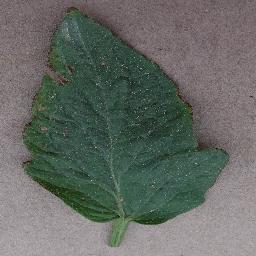
Label: Tomato___Bacterial_spot